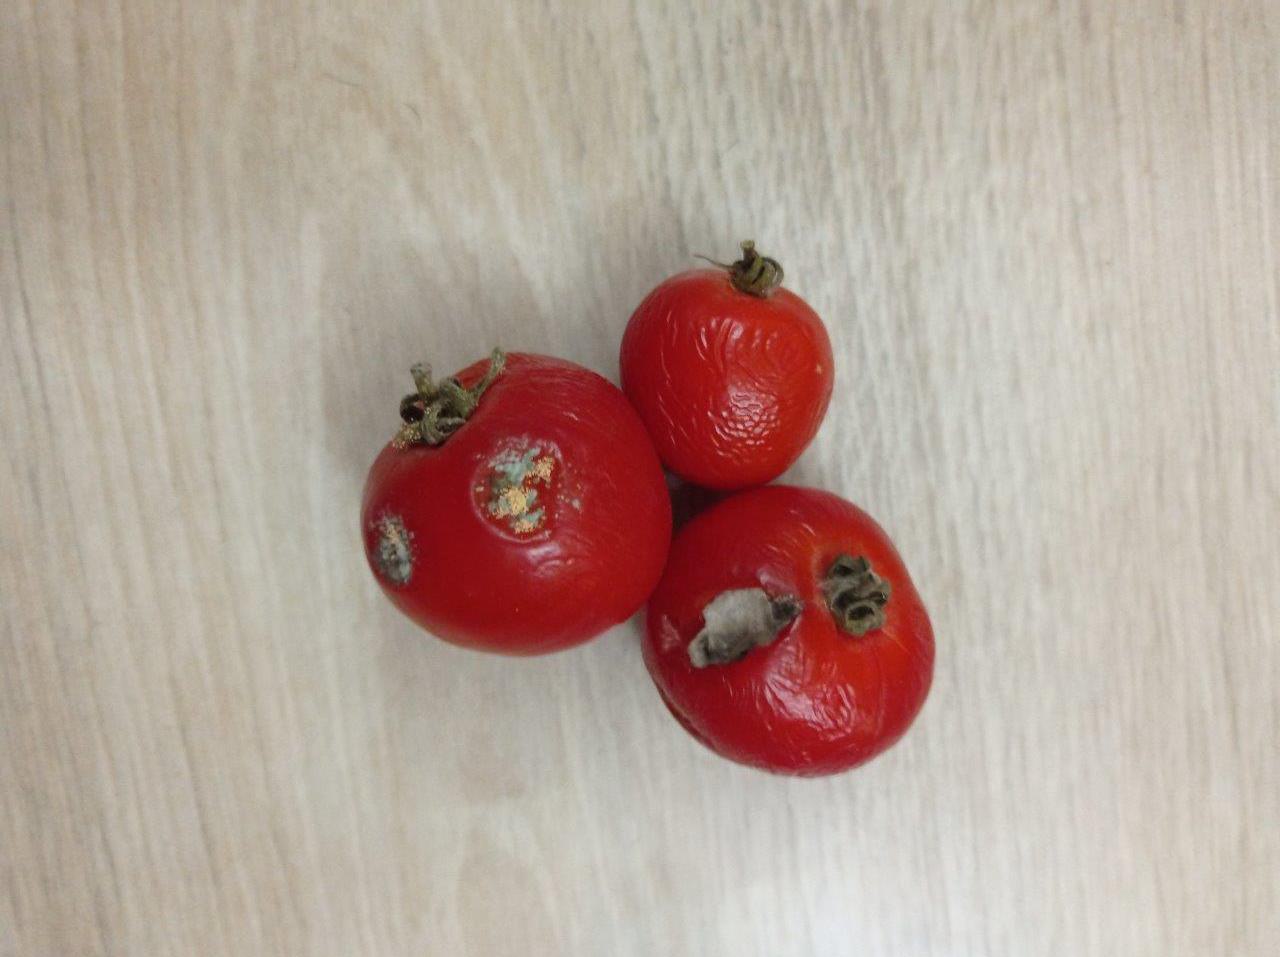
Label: Rotten